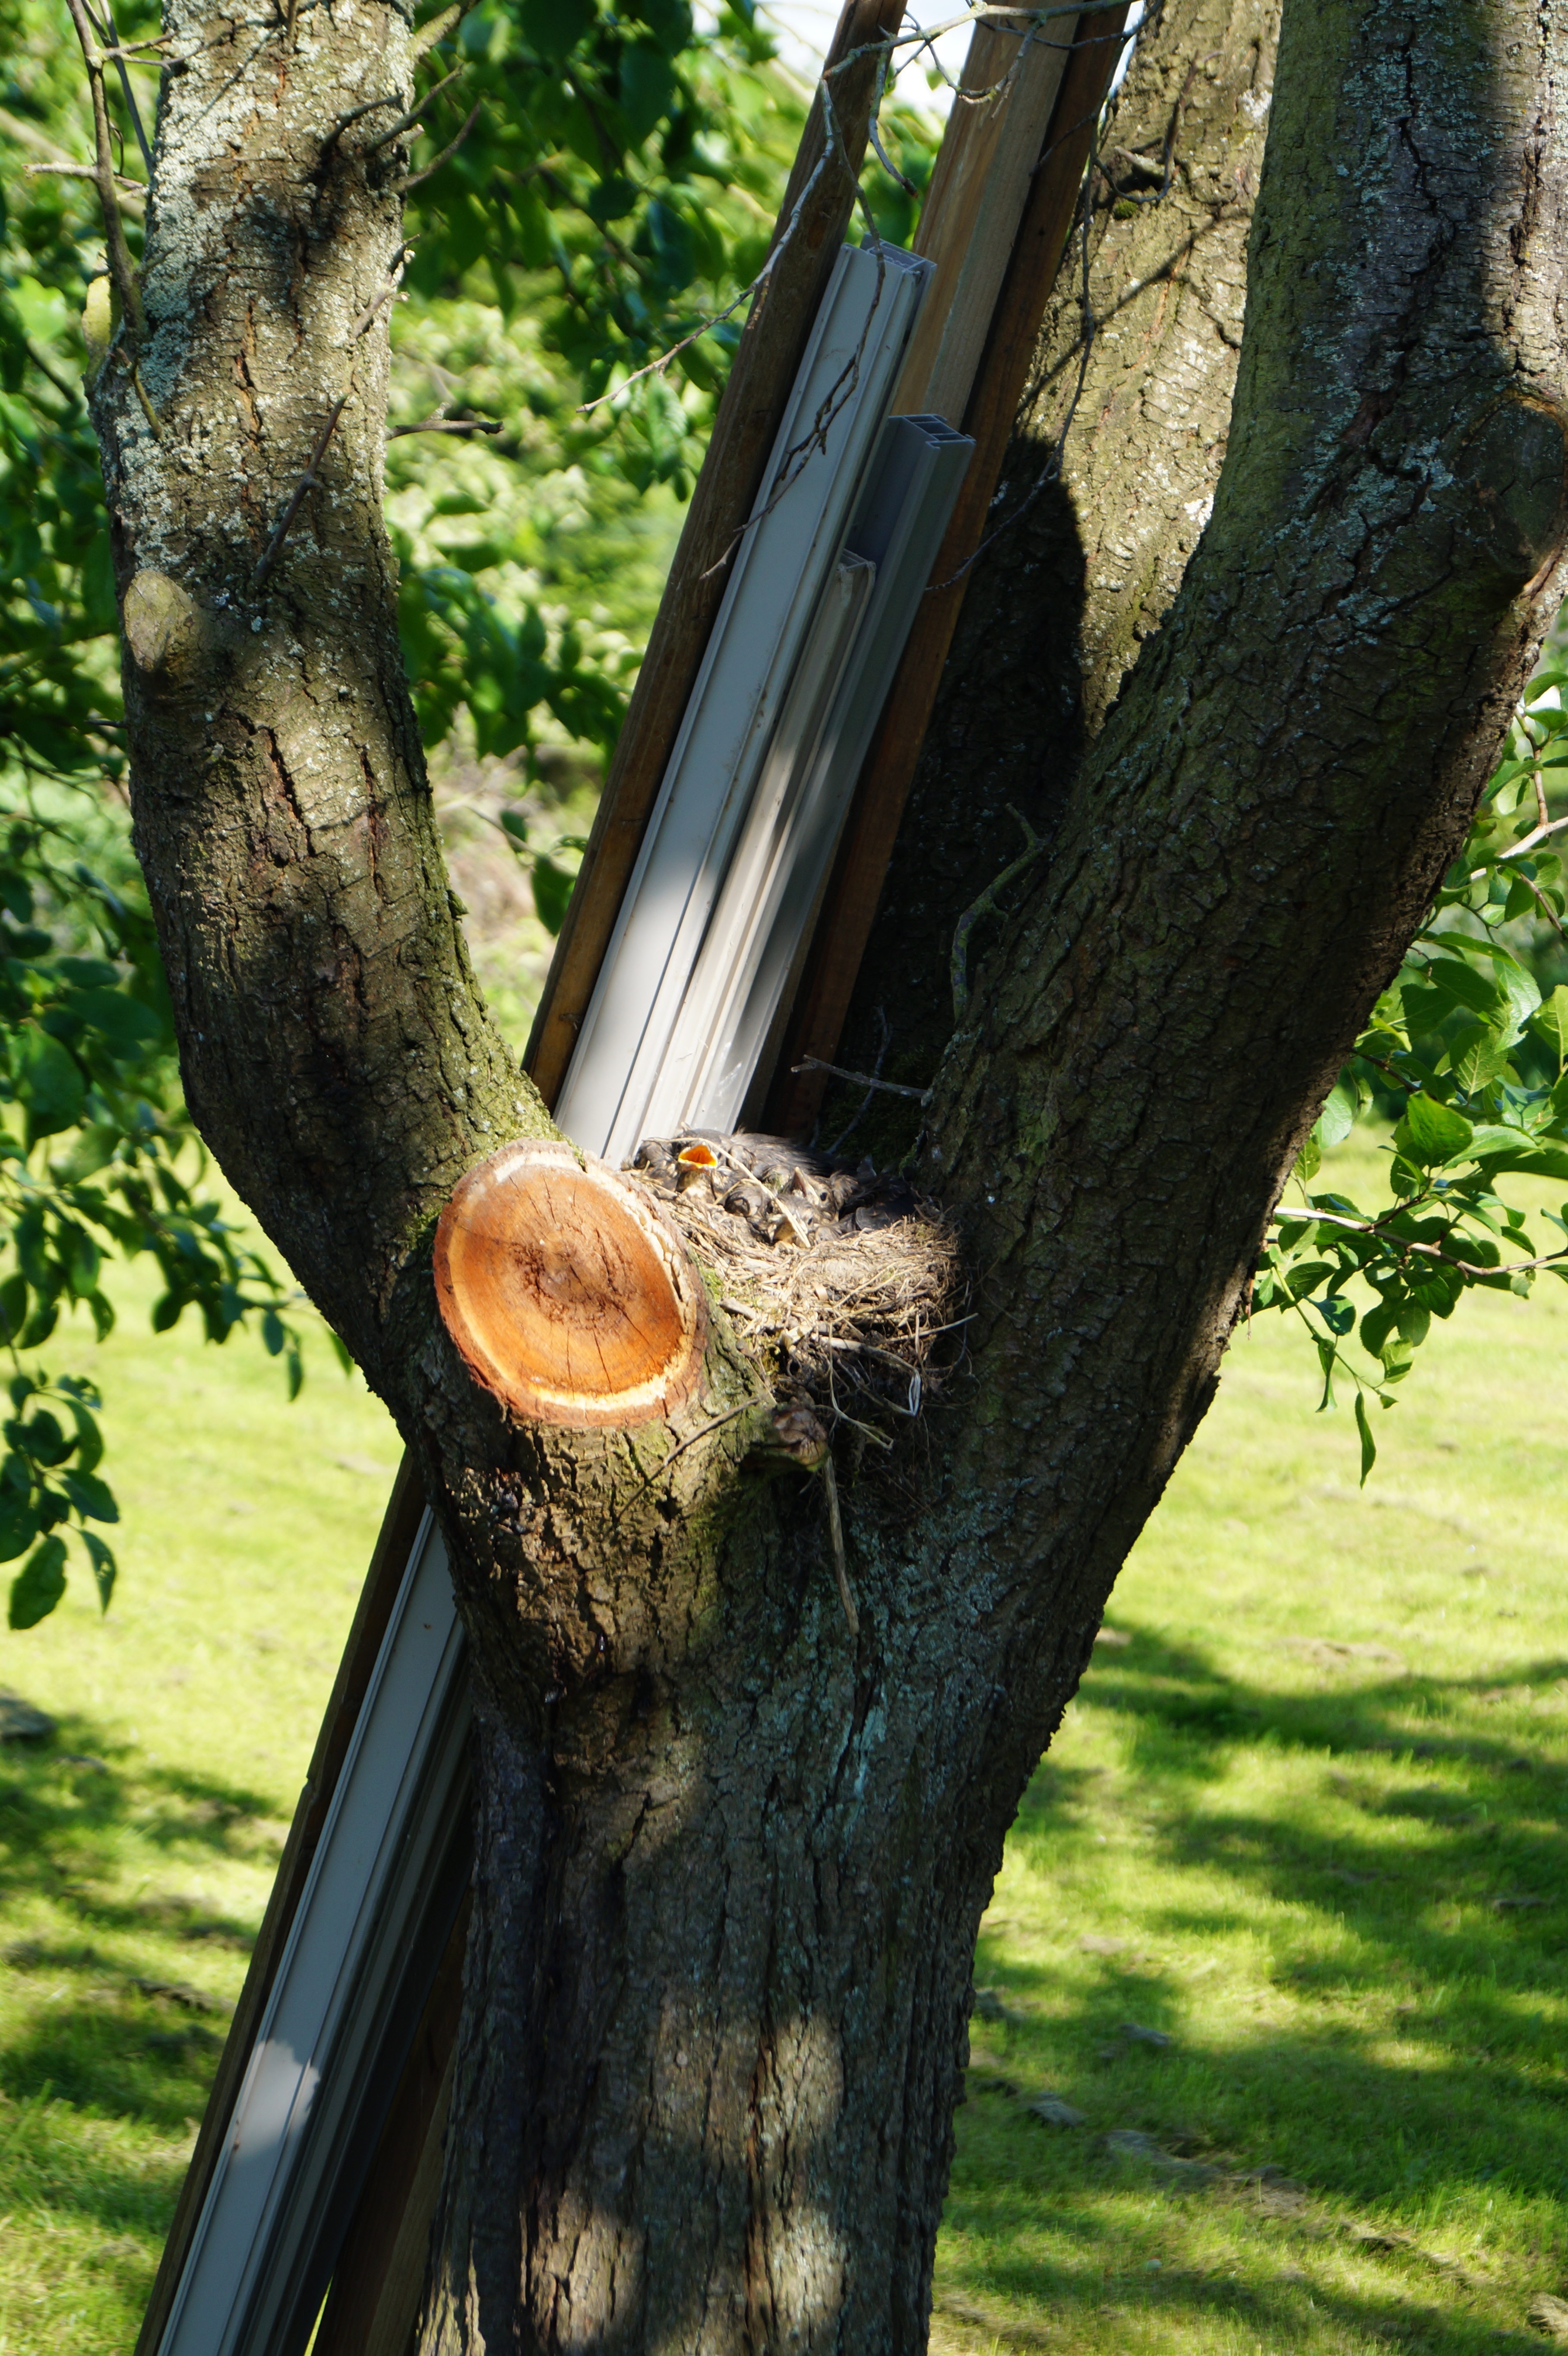
landscape, tree, nature, grass, branch, plant, wood, meadow, leaf, flower, trunk, green, autumn, botany, close, woodland, bird's nest, woody plant